Bennington Village Historic District

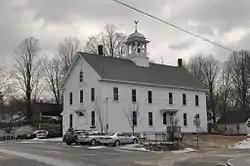
Bennington Town Hall

The Bennington Village Historic District of Bennington, New Hampshire encompasses the 19th-century center of the village. Growth of the village followed a typical pattern for rural New Hampshire towns, based in this case around the growth in the early 19th century of the paper industry, which continues to be a significant economic force in the community. The district is centered on the junctions of Main, Center, and School Streets with Bible Hill Road and Francestown Road. The district was listed on the National Register of Historic Places in 2010.